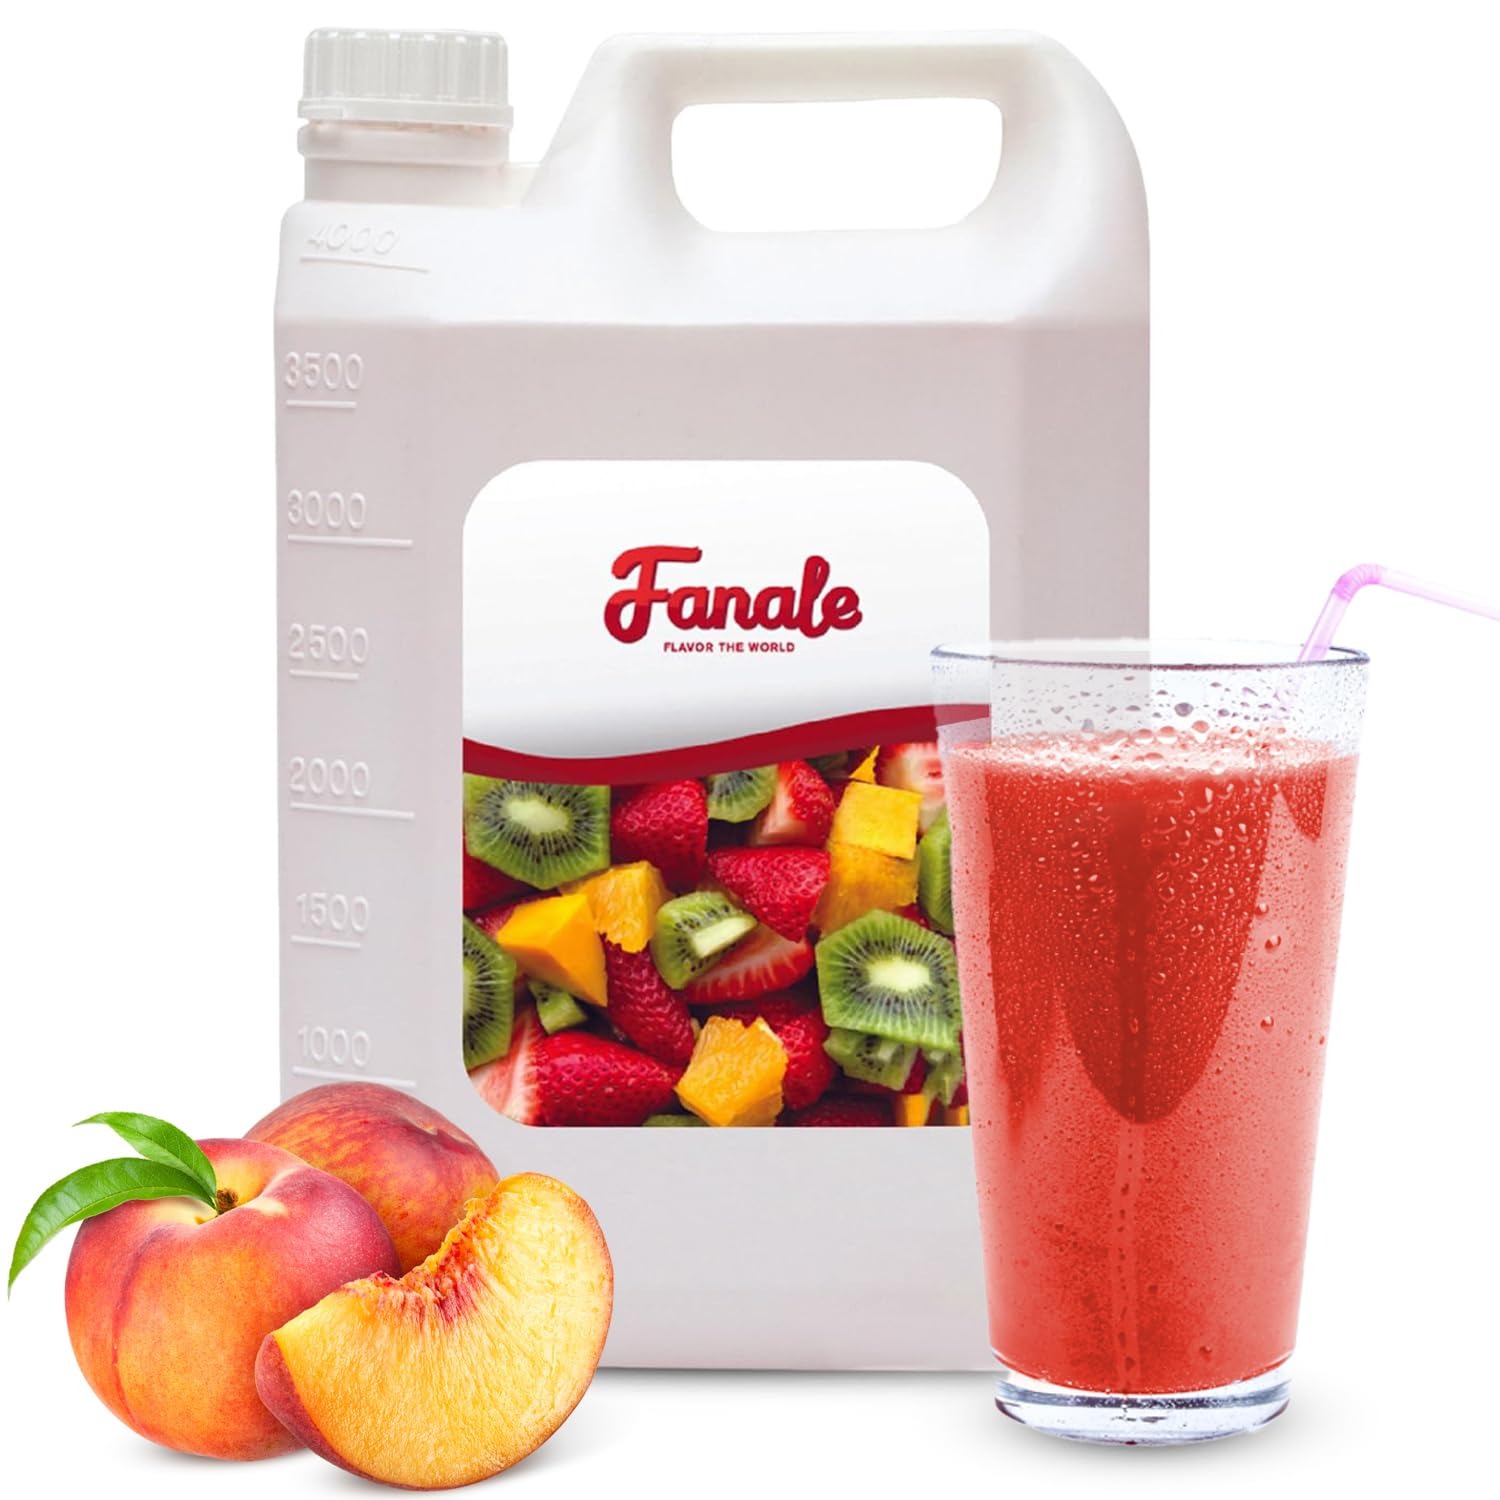
Item Name: Fanale Premium Flavoring Concentrated Syrup for Bubble Tea 11 lb | Peach Flavor Syrup | for Boba Tea, Smoothies, Slushes, Desserts | 11lb | Pack of 4 | SRP040-CS
Bullet Point 1: Enhanced Beverage Experience Elevate your drinks with rich taste, the perfect addition to every drink. Indulge in a delightful drinking experience by adding Concentrated Syrup to your coffee & cocktails. Enhance the depth and complexity of your favorite beverages with our fruit syrup for drinks with enticing flavors
Bullet Point 2: Versatile Culinary Use Our drink-flavoring syrups are also ideal for baking, cooking, and beverages like smoothies and desserts. Unleash your culinary creativity with Fanale Syrup. If you’re baking, cooking, or mixing up smoothies and desserts, this versatile syrup for drinks adds sweetness to elevate your dishes
Bullet Point 3: Inspire Creativity Try out new recipes using this syrup as a base for unique flavor combinations. Let your imagination run wild in the kitchen with our organic flavor syrup. Use it as a foundation for creating innovative recipes and intriguing fruit syrup combinations that will surprise and delight your taste buds
Bullet Point 4: Exceptional Taste Enjoy authentic and robust flavored syrup that enhances any dish or drink. Savor a rich and authentic taste of our Fanale syrup. Each drop of our sugar syrups is bursting with freshness, each enhancing the profile of any dish or drink, from beverages to desserts, with its exceptional depth
Bullet Point 5: Premium Quality Assurance Trust in consistent, high-quality results with this simple syrup for smoothies. Rest assured knowing that every Syrup bottle is crafted with care and precision to deliver consistent, high-quality results. Elevate your culinary creations confidently with our premium sugar syrup
Product Description: Fanale Drinks Concentrated Syrups
Value: 176.0
Unit: Ounce

Price: 140